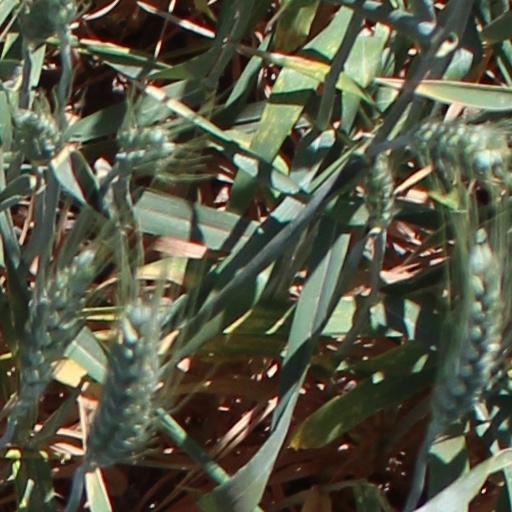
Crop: wheat